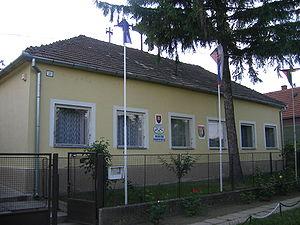
Rúbaň est une commune du district de Nové Zámky, dans la région de Nitra, en Slovaquie.